Francesco Torniello

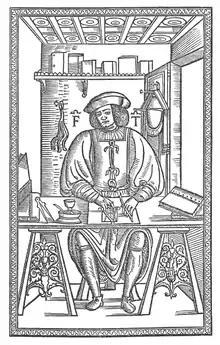
Francesco Torniello da Novara in 1517

Francesco Torniello da Novara (c. 1490 – 1589) was a Milanese typographer, writer and Franciscan friar who became known for applying geometric specifications to Latin capital letters fonts.